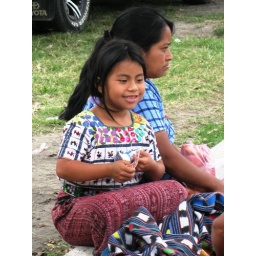
Tsutujuil girl in traditional dress at Santiago Atitlan